Moldova–Transnistria relations

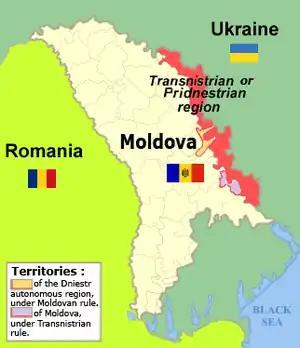
Transnistria in relation to Moldova, Ukraine, and Romania

Moldova–Transnistria relations are the political and economic relations between the Republic of Moldova and Transnistria (officially the Pridnestrovian Moldavian Republic), an unrecognized state between the Dniester River and Ukraine. During the dissolution of the Soviet Union, political tensions in the Moldavian Soviet Socialist Republic led to Transnistria declaring independence from Moldova, culminating in the Transnistrian War of 1992. As part of the ceasefire agreement ending the war, a Joint Control Commission composed of Moldovan, Transnistrian, and Russian forces was established to supervise the demilitarized zone which was located in the Transnistrian region. The Joint Control Commission still supervises the zone, and negotiations to resolve the dispute are ongoing. The negotiations are supported by the Russian Federation, Ukraine, the United States, the European Union, and the Organization for Security and Co-operation in Europe (OSCE).